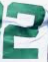
Number: 2